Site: brandenburg
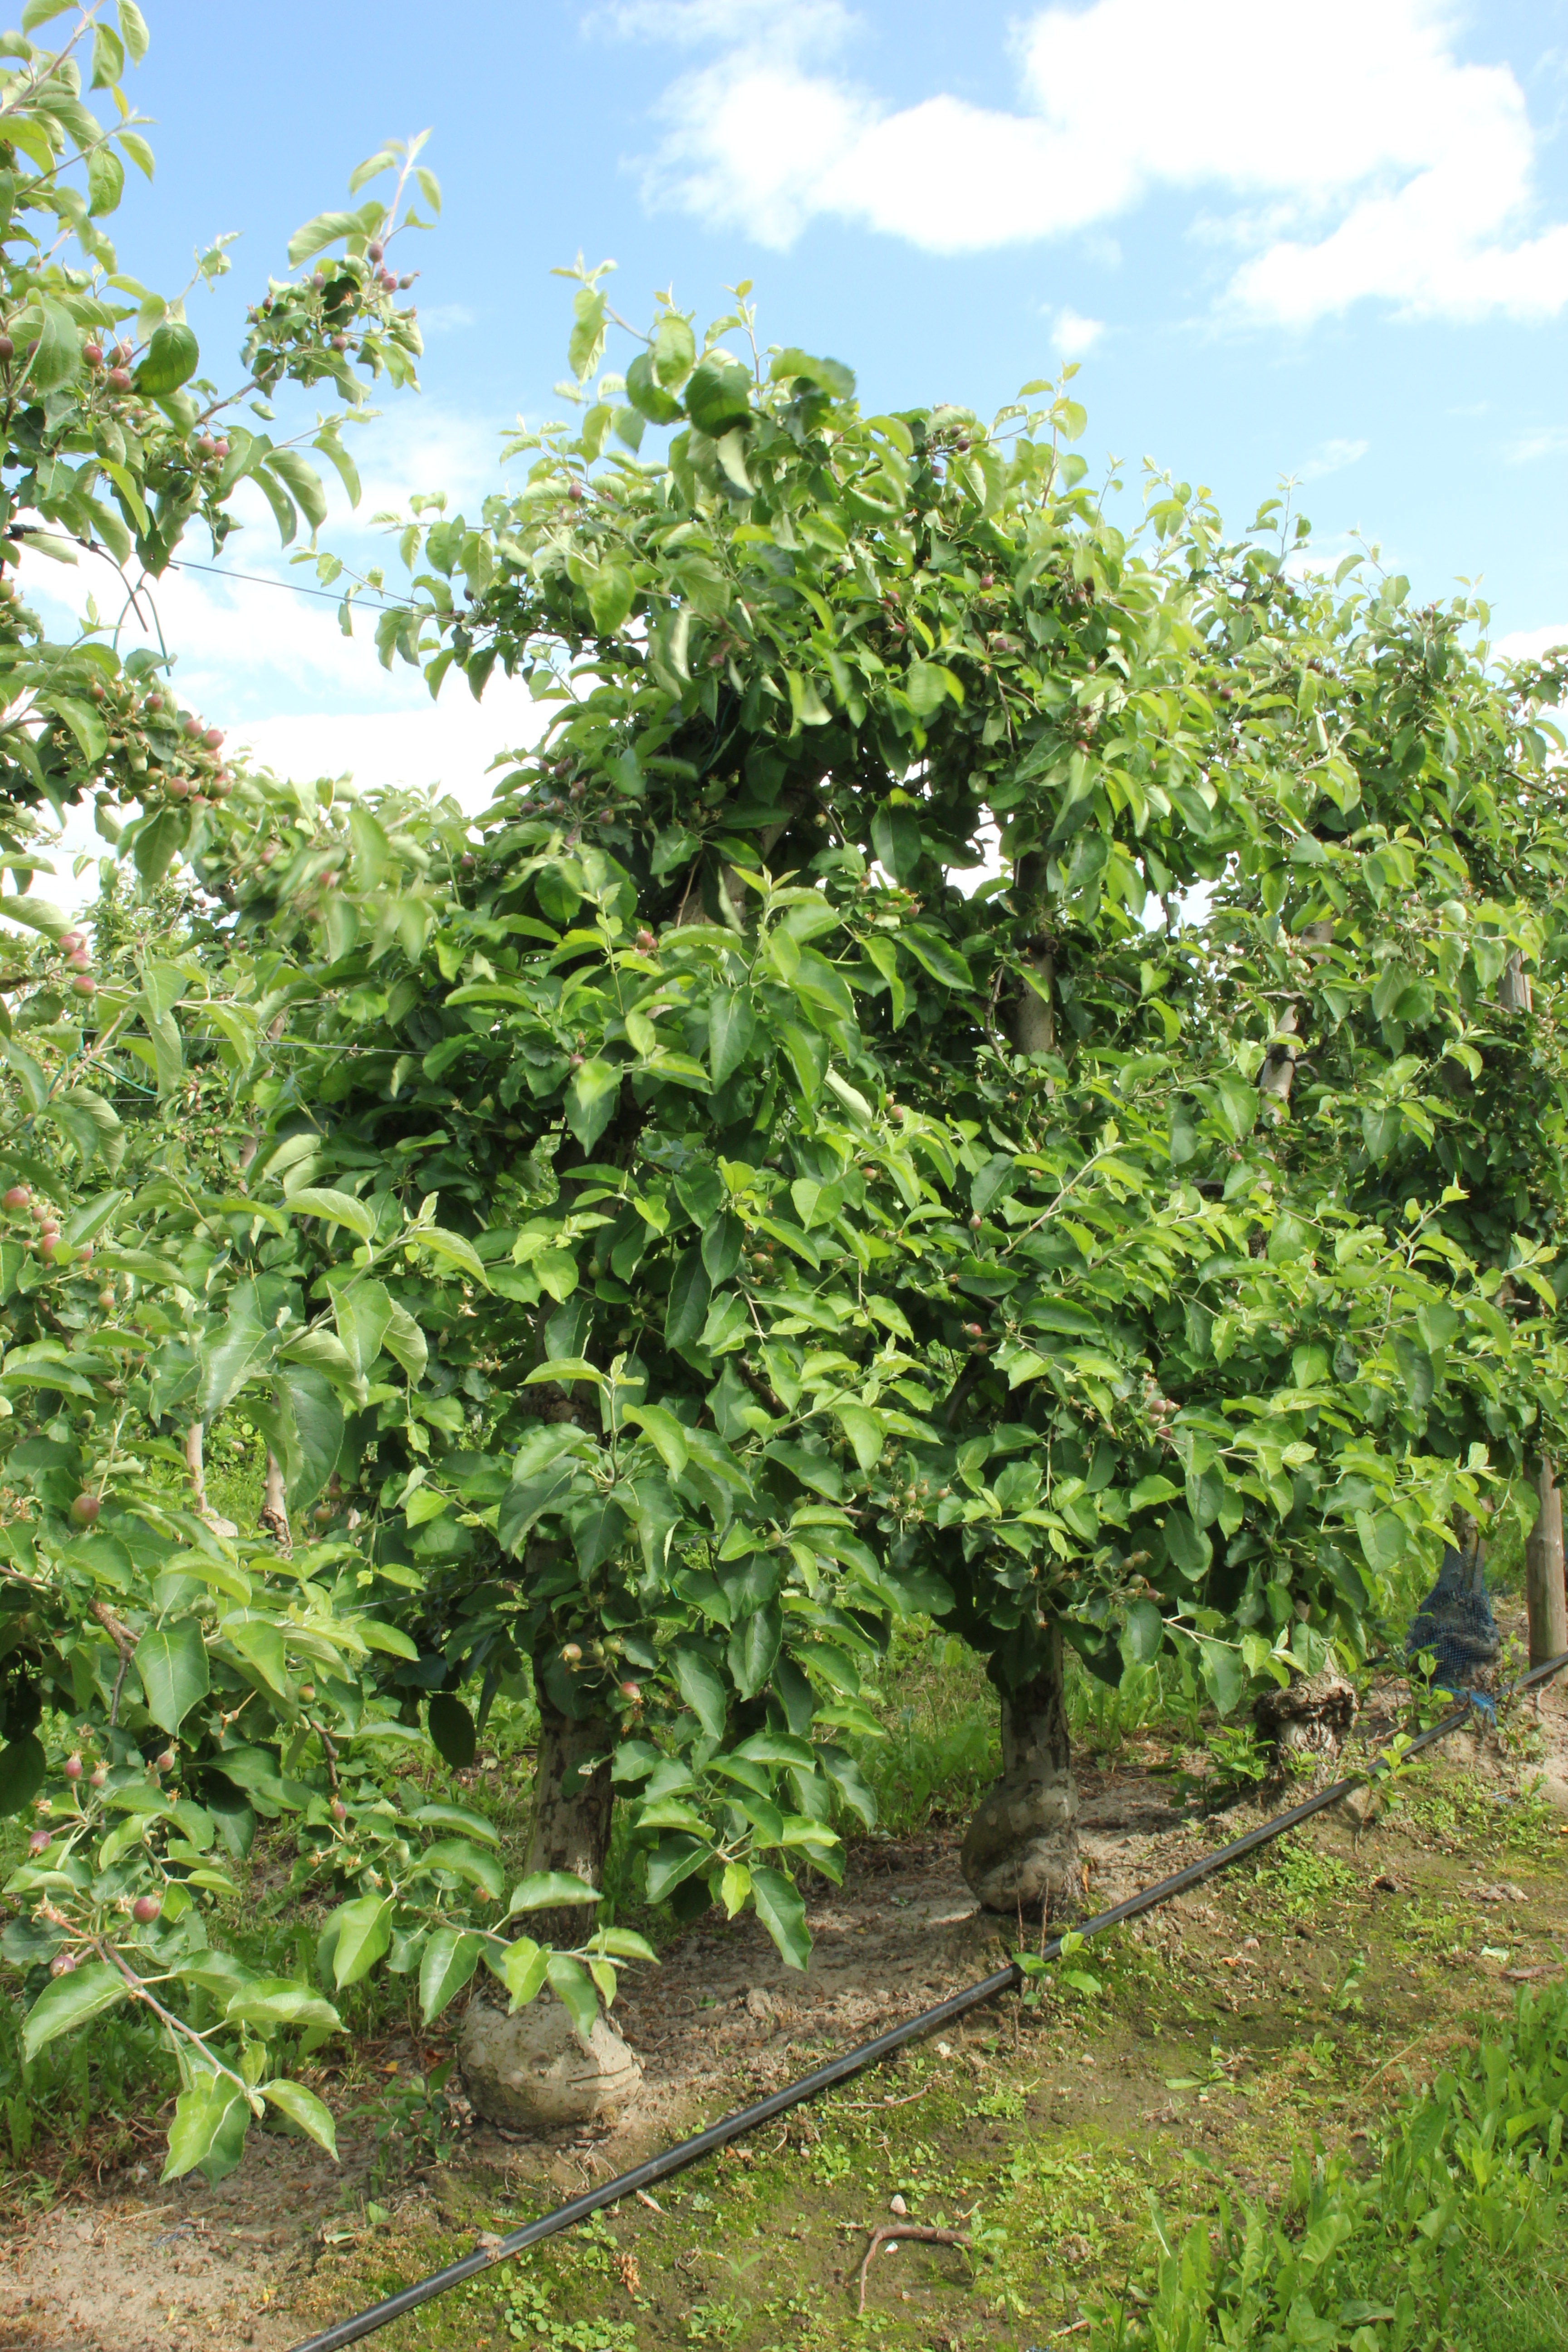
Growth stage (BBCH 72): Development of fruit